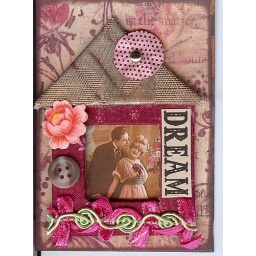
houses made from a plastic slide mount, covered in fabric and embellished with bits and bobs.Background: K &amp;amp; Co paper